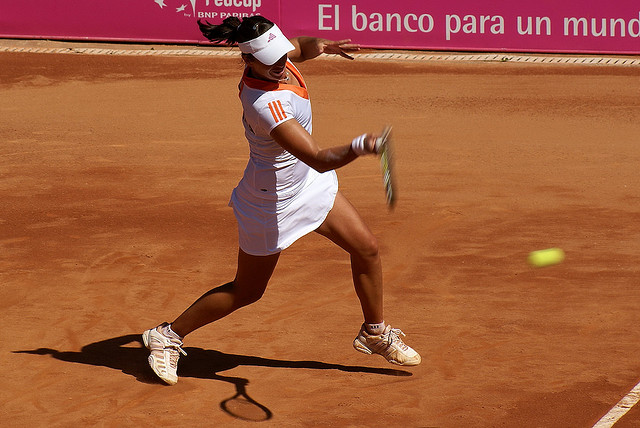
một người phụ nữ đang chuẩn bị đánh quả bóng tennis